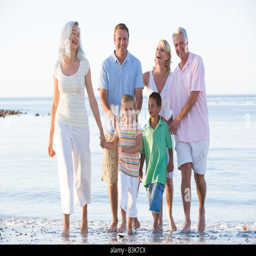
extended family at the beach smiling